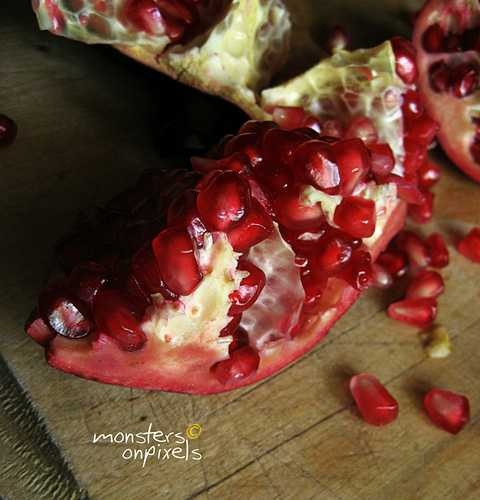
Label: Pomegranate